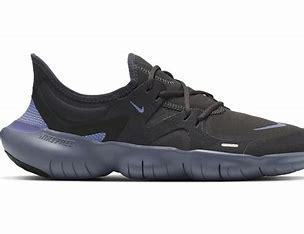
Brand: Nike
Model: Free RN 5